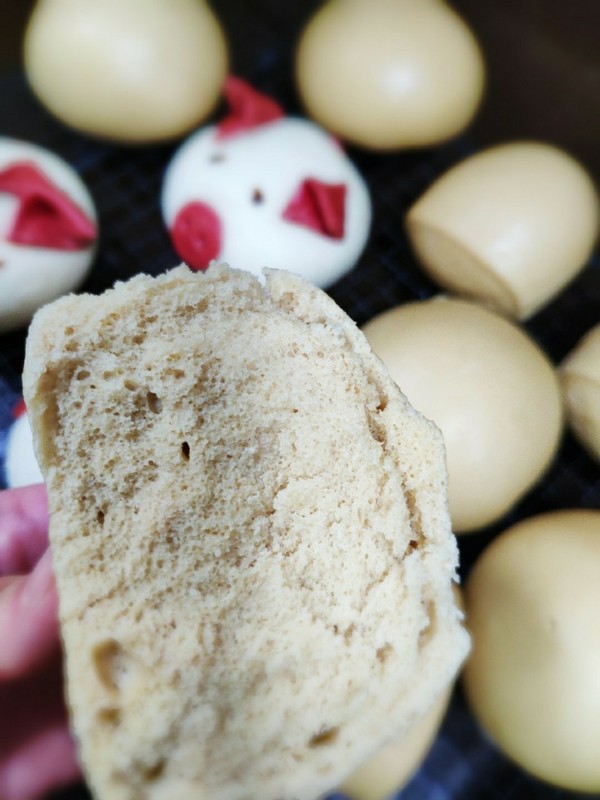
Label: trash